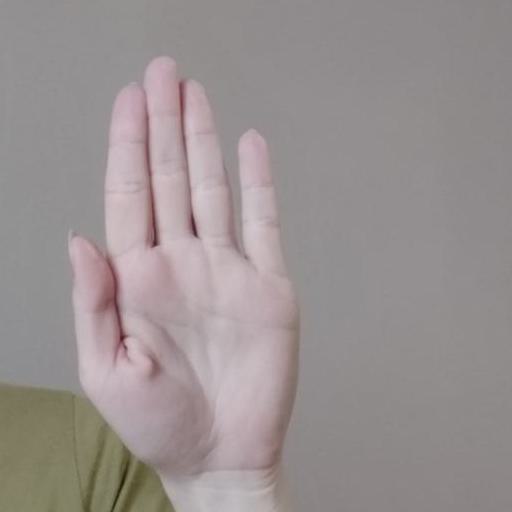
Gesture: stop